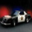
Label: automobile